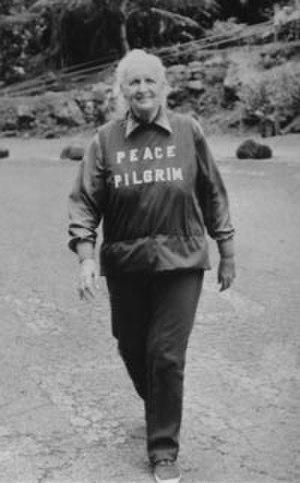
Peace Pilgrim de son vrai nom Mildred Lisette Norman était une militante américaine pacifiste et végétarienne. Elle est l'auteur de Étapes vers la paix intérieure.
Cette liste de militants pour la paix comprend des personnes qui ont préconisé de manière proactive la résolution diplomatique, philosophique et non militaire des principaux conflits territoriaux ou idéologiques par des moyens et des méthodes non violents. Les militants pour la paix travaillent généralement avec d'autres dans l'ensemble des mouvements anti-guerre et de paix pour concentrer l'attention du monde sur ce qu'ils perçoivent comme l'irrationalité des conflits, des décisions et des actions violents. Ils initient et facilitent ainsi de vastes dialogues publics destinés à modifier de manière non violente les accords de société de longue date directement liés et maintenus par les divers processus de pensée violents, habituels et historiquement craintifs qui se trouvent au cœur de ces conflits, avec l'intention de mettre fin pacifiquement aux conflits eux-mêmes.